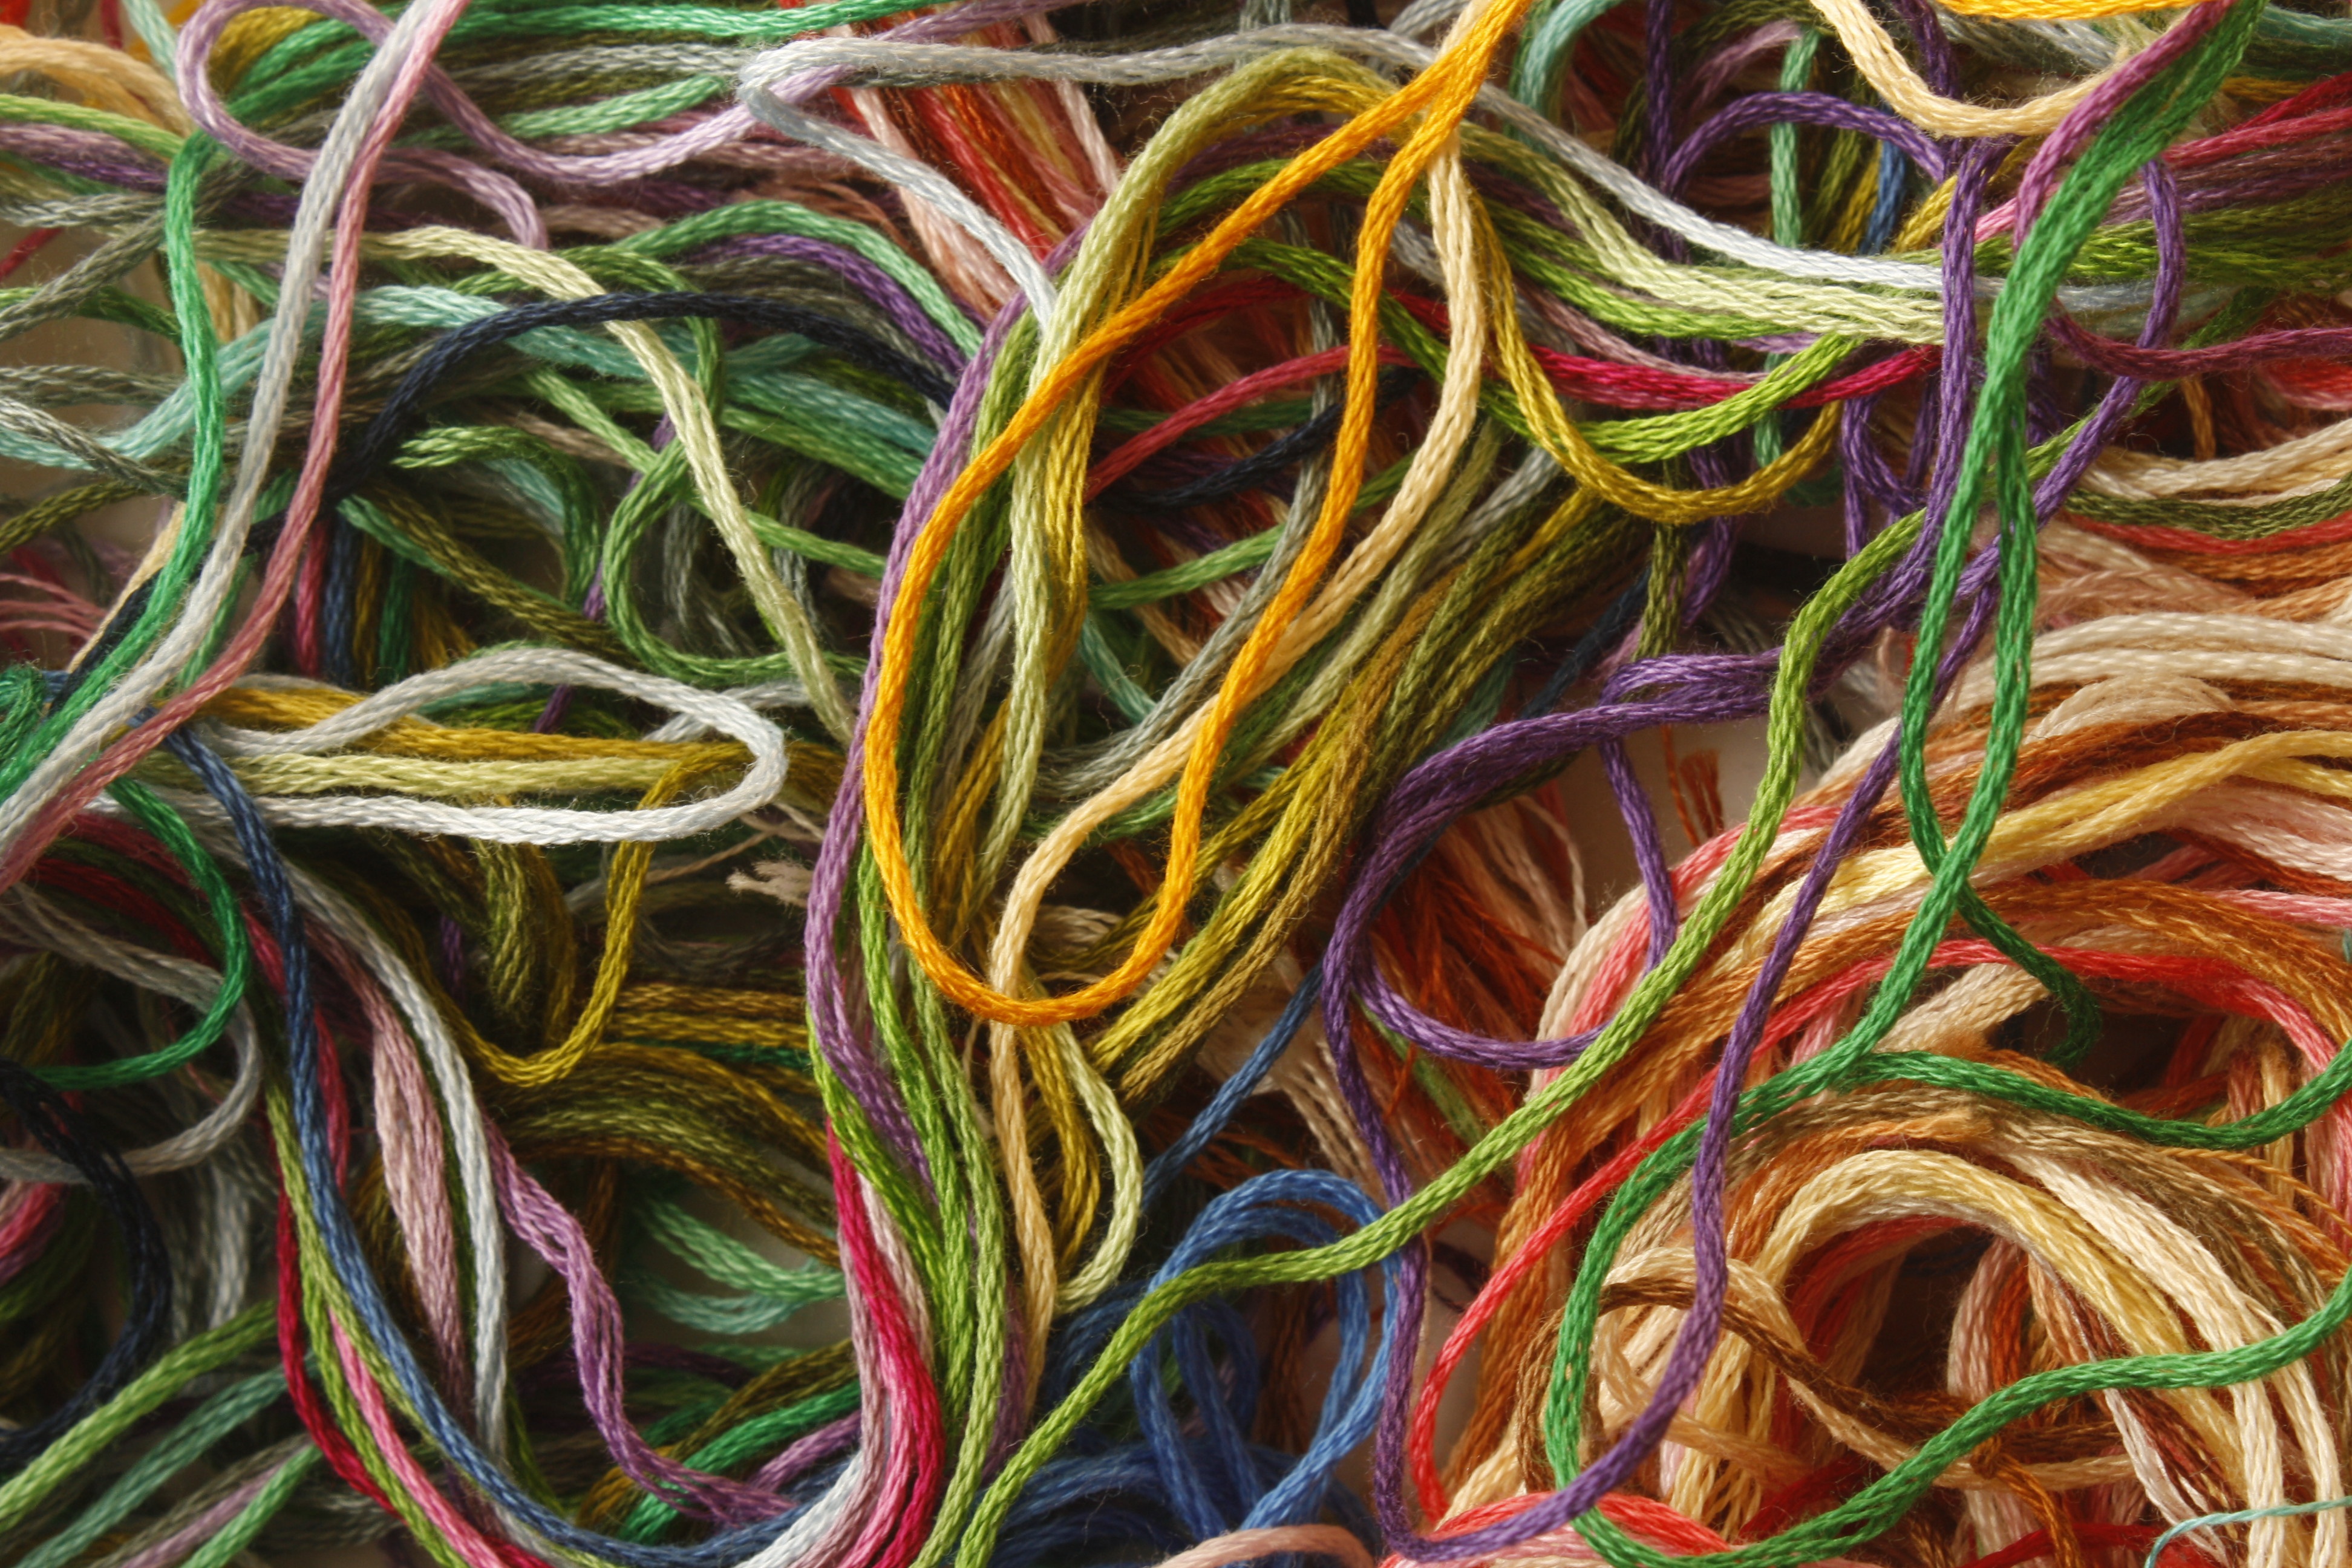
green, color, craft, colorful, yarn, wool, material, sewing, thread, textile, art, cotton, embroidery